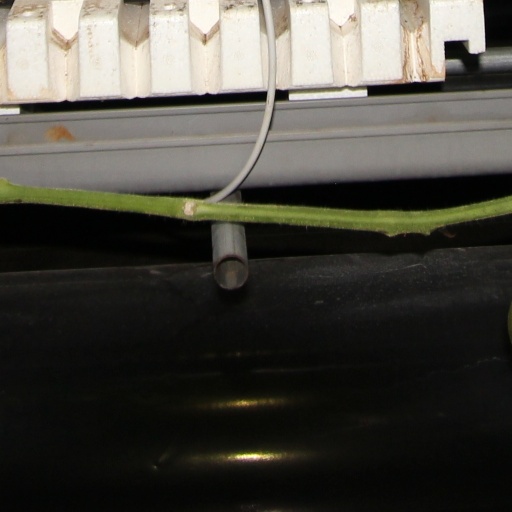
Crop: tomato